Oksenøen

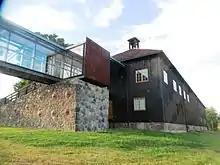

Settlements at Oksenøen have been dated to the Germanic Iron Age and Viking Age, in the period 600 to 1050 AD. A burial mound at Lille Oksenøen has been dated to the same period. Oksenøen has since the Middle Ages consisted of two farms, Store Øksenøen (colloquially Storøen) and Lille Øksenøen (colloquially Lilleøen). The latter was considerably smaller. These two, along with the farm Fornebu, came under ownership of the Catholic Church during the early Middle Ages. Following the Reformation in 1537, ownership passed to the state. Shortly afterwards Lille Øksenøen was taken over by private owners, with frequent changes of ownership. It became a croft in 1771, and became part of the Fornebu estate in 1812. Store Øksenøen remained owned by the state until 1838. The property was split in 1867.